Norfolk Admirals (AHL)

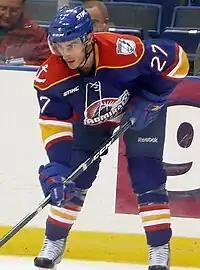
Brandon Bochenski with the Admirals.

Norfolk's geographically closest rivals were the Hershey Bears, Charlotte Checkers, and Wilkes-Barre/Scranton Penguins. The Admirals had two mascots, a dog named Salty and a rabbit named Hat Trick.